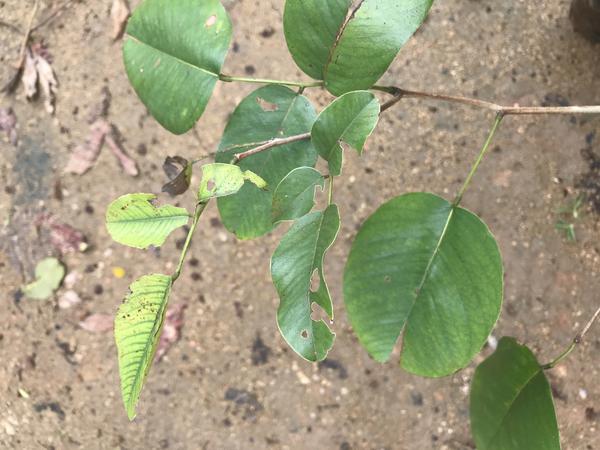
Plant: Raktachandini